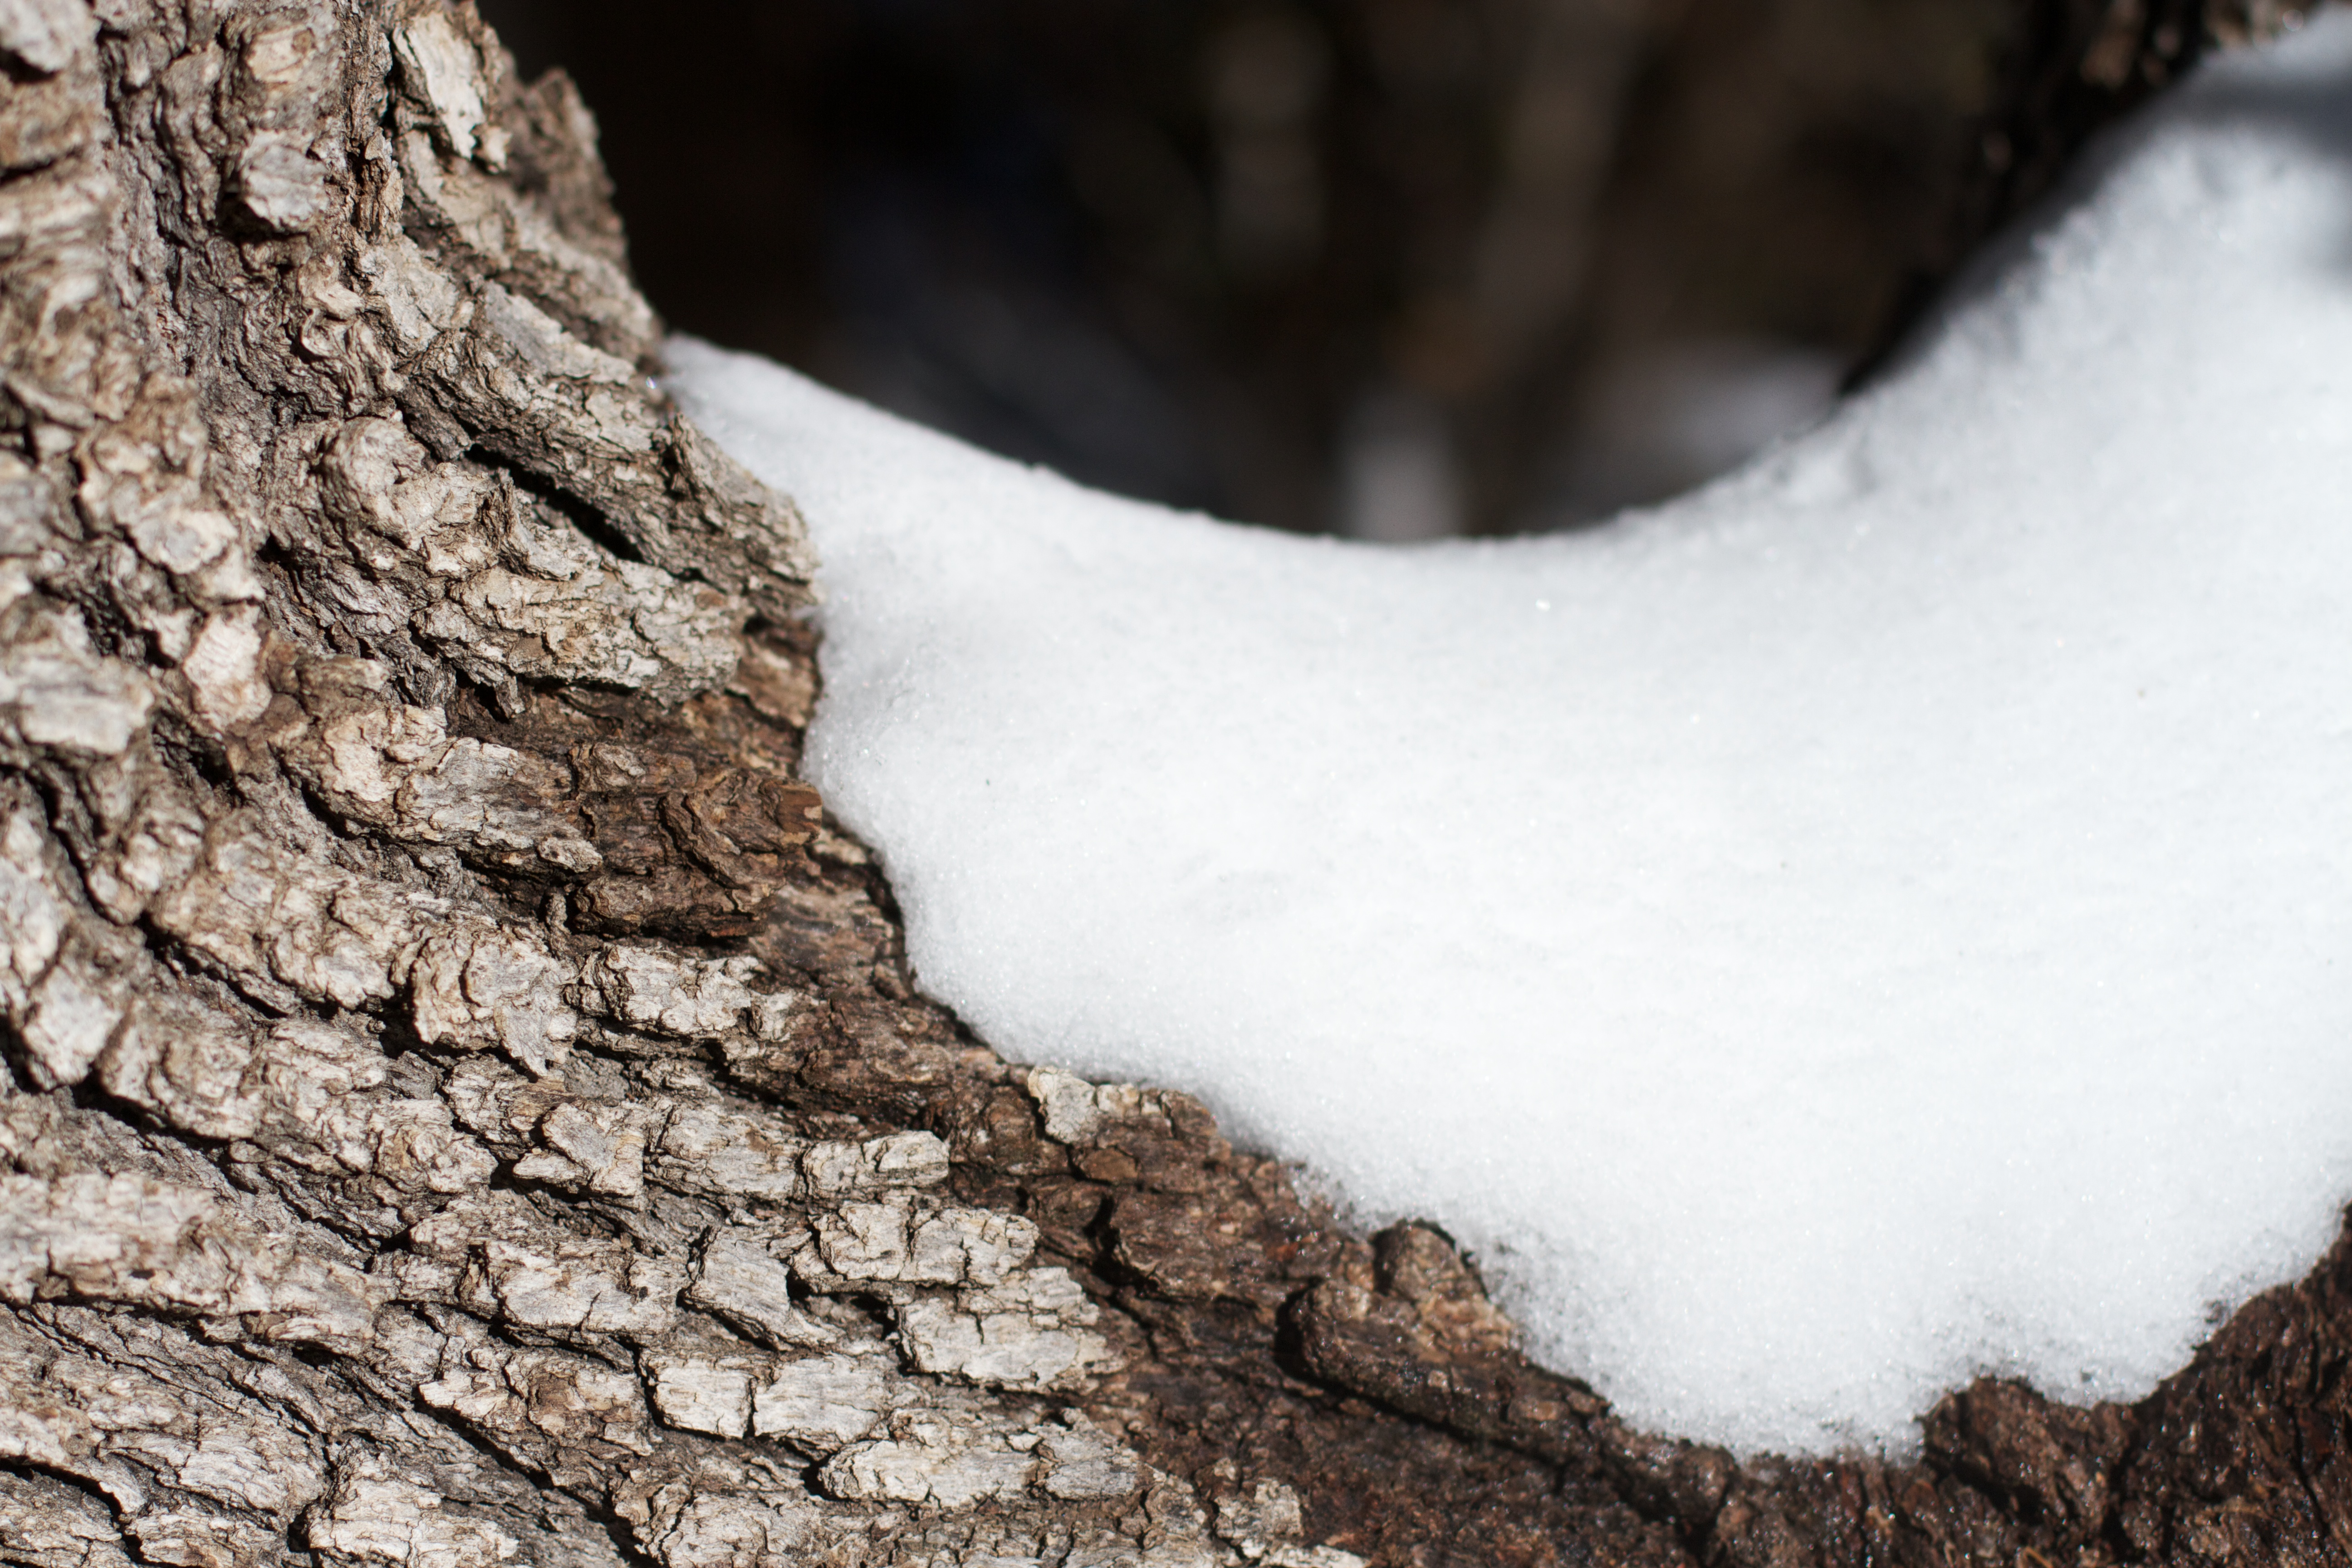
tree, nature, branch, snow, winter, white, leaf, trunk, soil, season, close up, cool image, woody plant